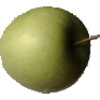
Label: apple_granny_smith